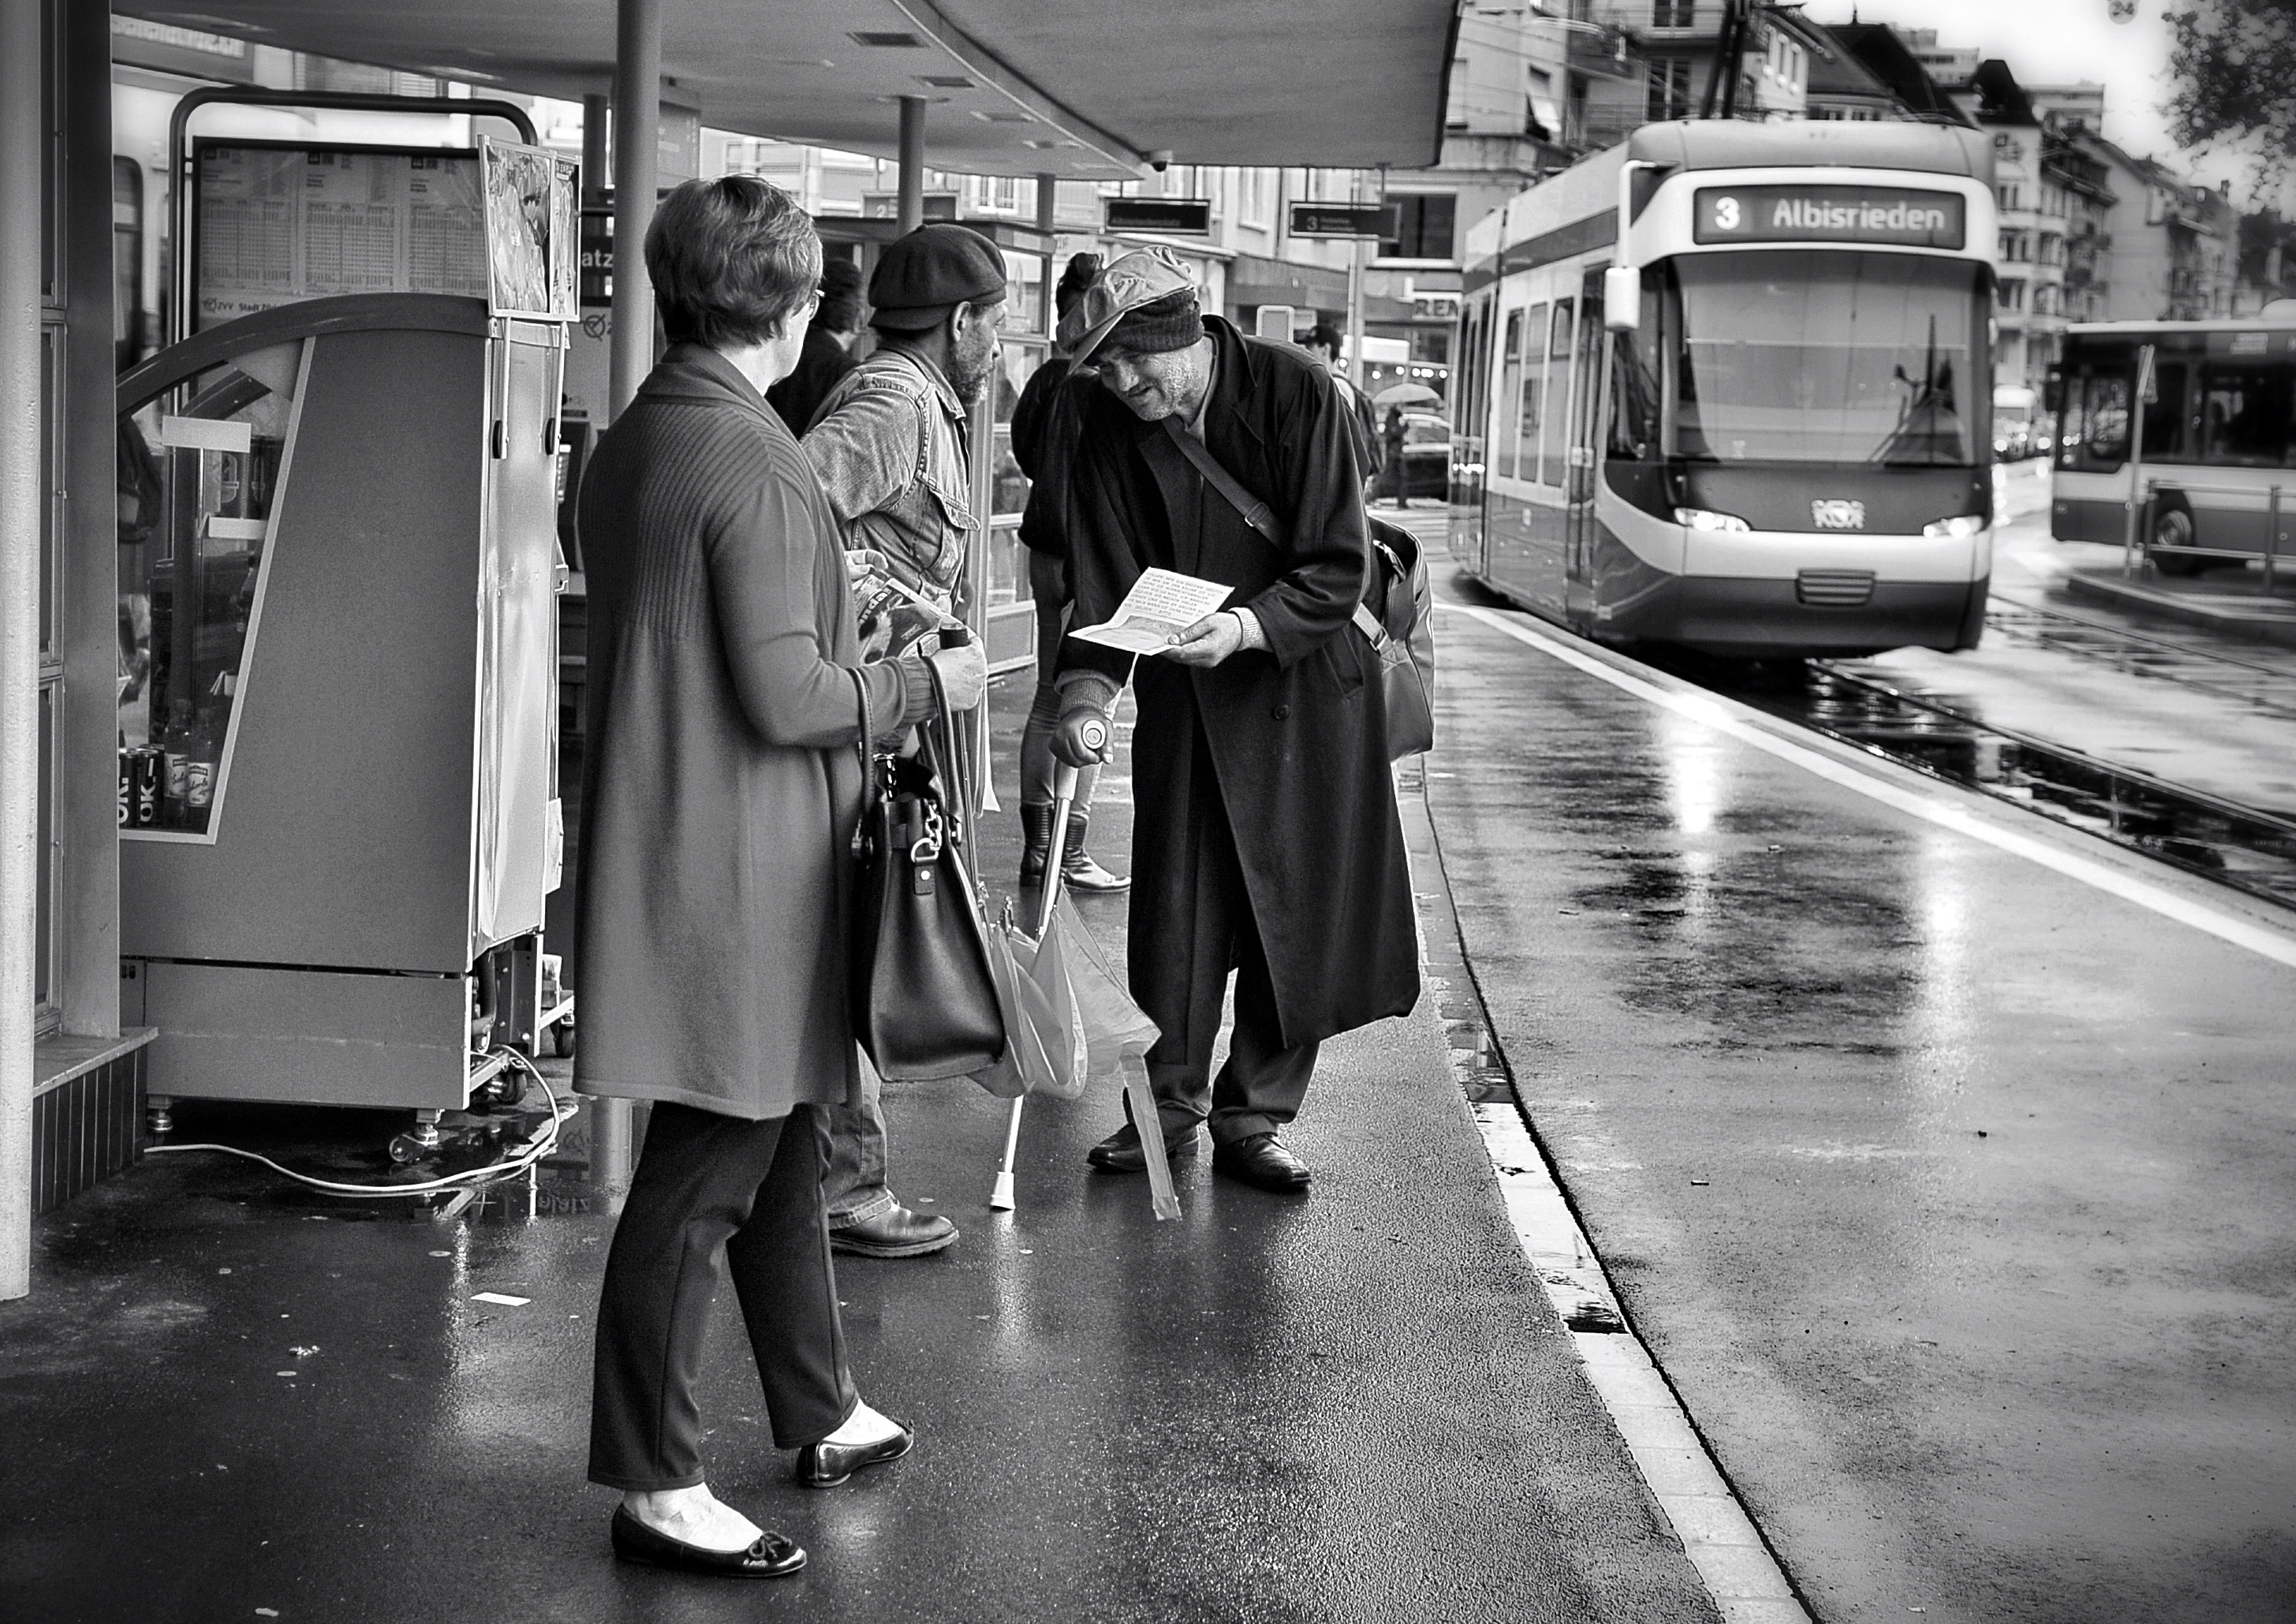
black and white, people, road, white, street, photography, city, urban, tram, transport, vehicle, nikon, black, monochrome, streetphotography, flickr, bw, 2016, infrastructure, photograph, snapshot, streetart, ch, schweiz, switzerland, strasse, zurich, blancoynegro, snapseed, schwarzundweiss, mensch, streetlife, armut, bettler, streetpix, thomas8047, onthestreets, iamnikon, d300s, blackandwithe, streetartstreetlife, hofmanntmecom, 175528, strassencene, vbz, zurichstreets, albisriederplatz, z rigrafien, stadtz rich, z rilinie, zuri, urbanpoverty, betteln, steetscene, monochrome photography, film noir